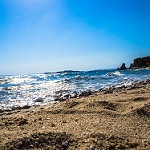
Label: sea